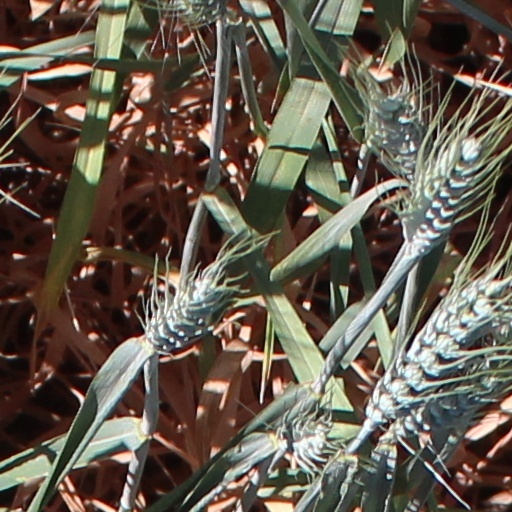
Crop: wheat